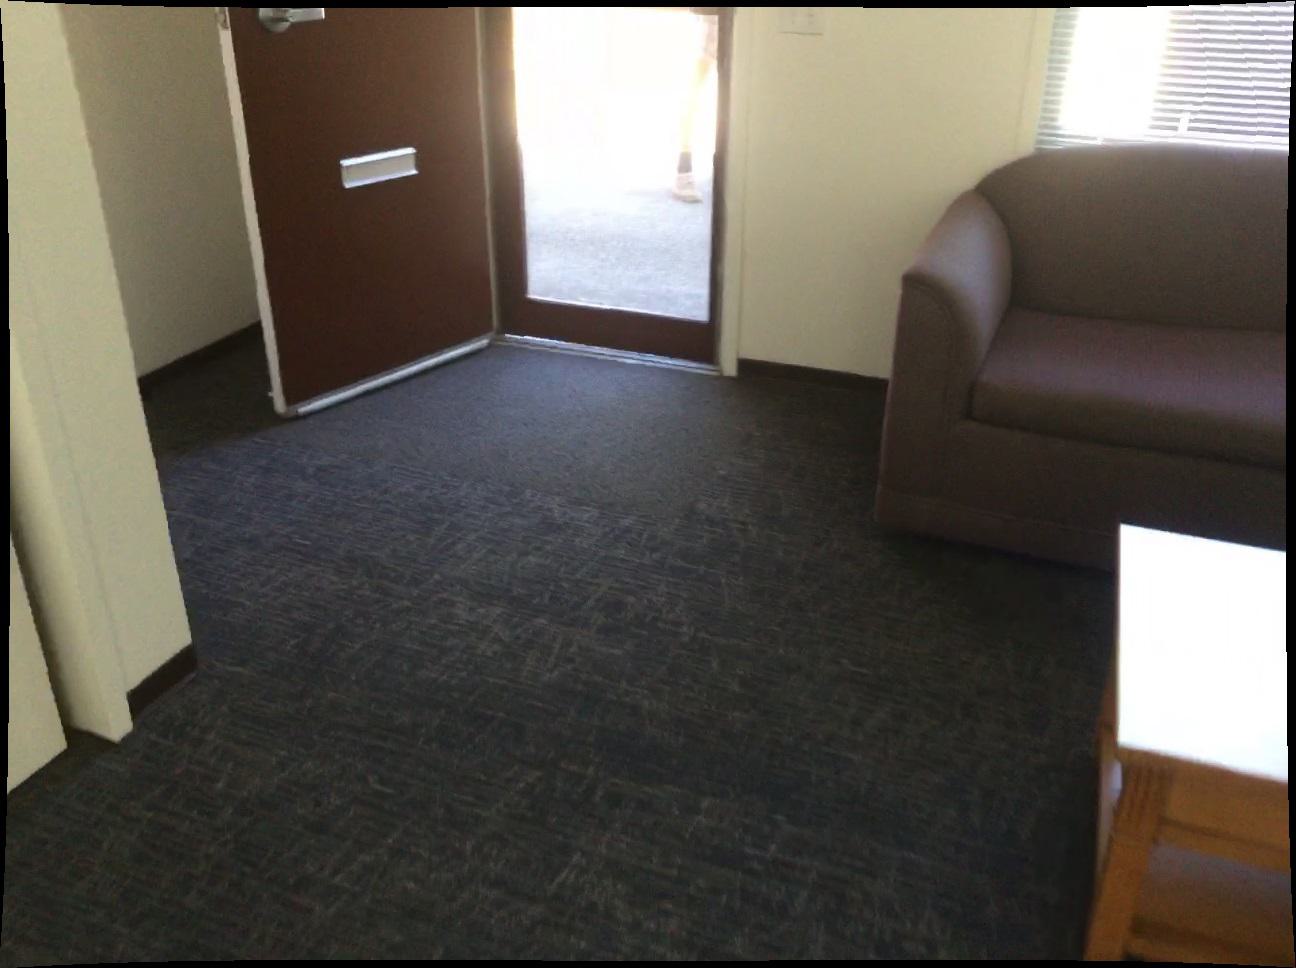
Question: In the image, there is the table. Pinpoint several points within the vacant space situated behind the table from the camera's perspective. Your final answer should be formatted as a list of tuples, i.e. [(x1, y1), ...], where each tuple contains the x and y coordinates of a point satisfying the conditions above. The coordinates should be between 0 and 1, indicating the normalized pixel locations of the points.
Answer: [(0.608, 0.743), (0.651, 0.758), (0.696, 0.775), (0.620, 0.709), (0.661, 0.723), (0.704, 0.739), (0.748, 0.754), (0.793, 0.770), (0.630, 0.677), (0.671, 0.691), (0.711, 0.705), (0.754, 0.719), (0.798, 0.735), (0.679, 0.660), (0.719, 0.674), (0.760, 0.687), (0.802, 0.700), (0.687, 0.632), (0.725, 0.645), (0.765, 0.657), (0.806, 0.670), (0.770, 0.629), (0.809, 0.642)]